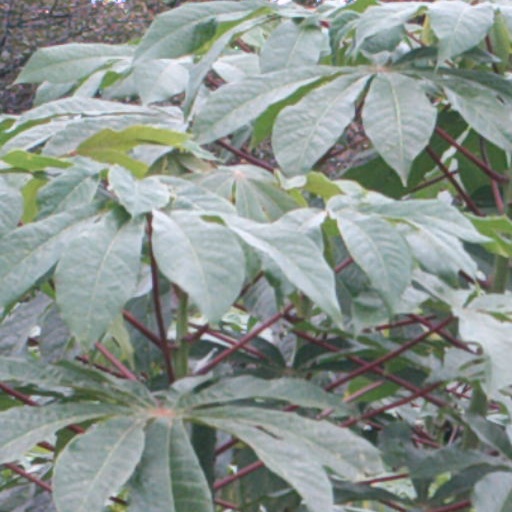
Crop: cassava